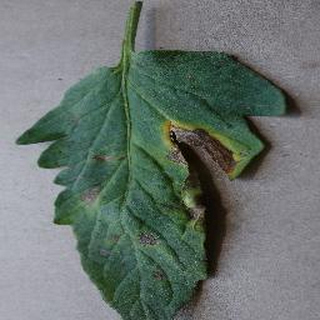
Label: tomato_early_blight